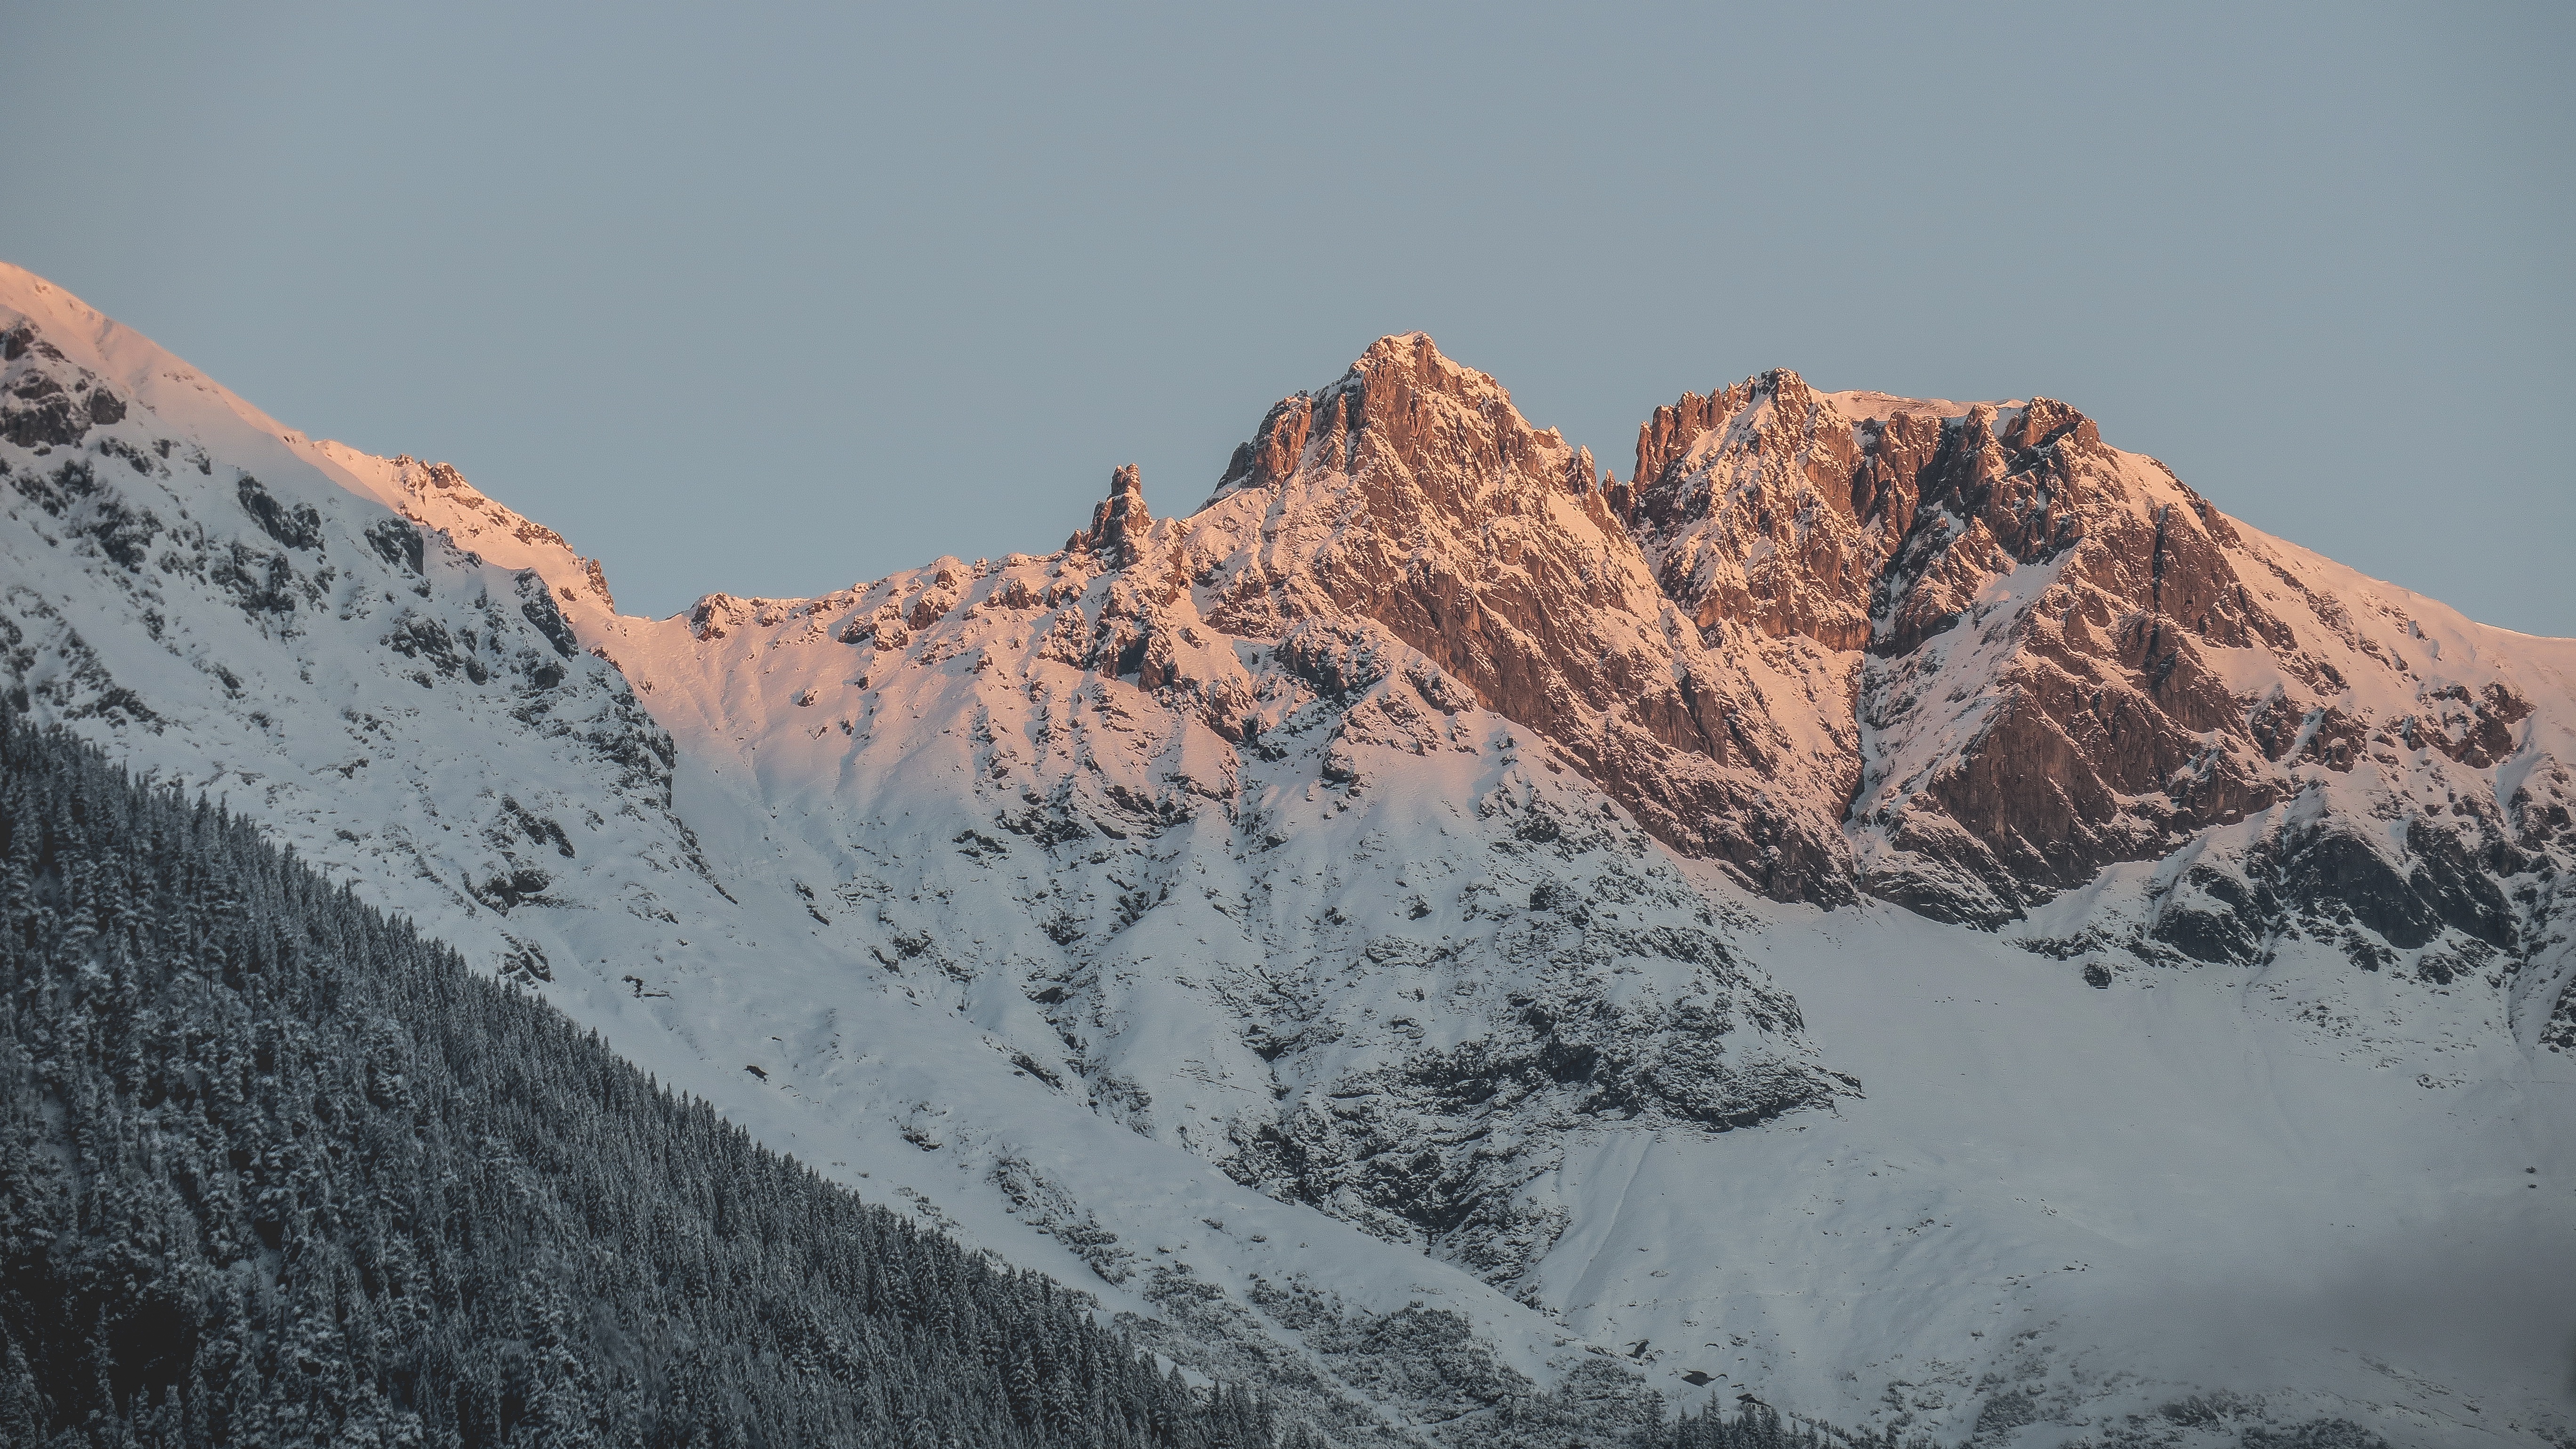
nature, wilderness, mountain, snow, winter, mountain range, weather, terrain, season, ridge, summit, alps, plateau, landform, geographical feature, mountainous landforms, geological phenomenon